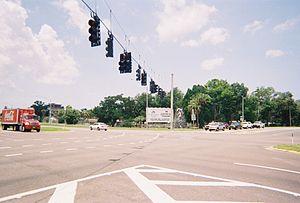
Weeki Wachee est une ville située dans le comté de Hernando, en Floride, aux États-Unis. Lors du recensement de 2010, elle comptait 12 habitants, un nombre inchangé depuis recensement de 2000. Le Domaine de Weekiwachee de 12 000 acres et le parc Weeki Wachee Springs sont situés dans cette ville. Le parc comprend des toboggans aquatiques, des spectacles d'animaux, des spectacles de costumes de sirènes et des expositions de lamantins.